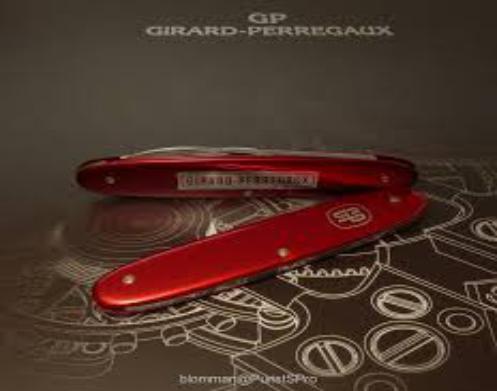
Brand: girard-perregaux
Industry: Electronic